Nagin (1976 film)

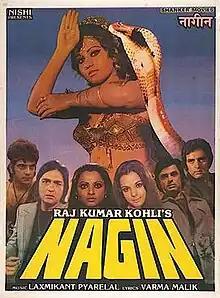
Theatrical release poster

Nagin ( "Female Serpent") is a 1976 Hindi-language horror film, produced and directed by Rajkumar Kohli, under the Shankar Movies banner. It stars Reena Roy in the title role alongside an ensemble cast of Sunil Dutt, Feroz Khan, Jeetendra, Sanjay Khan, Rekha, Mumtaz, Vinod Mehra, Yogeeta Bali, Kabir Bedi and Anil Dhawan; its music was composed by Laxmikant Pyarelal. Despite being a fantasy type film, it was a blockbuster at the box office and the highest-grossing film of 1976. Following the success of the film, Reena Roy attained star status.